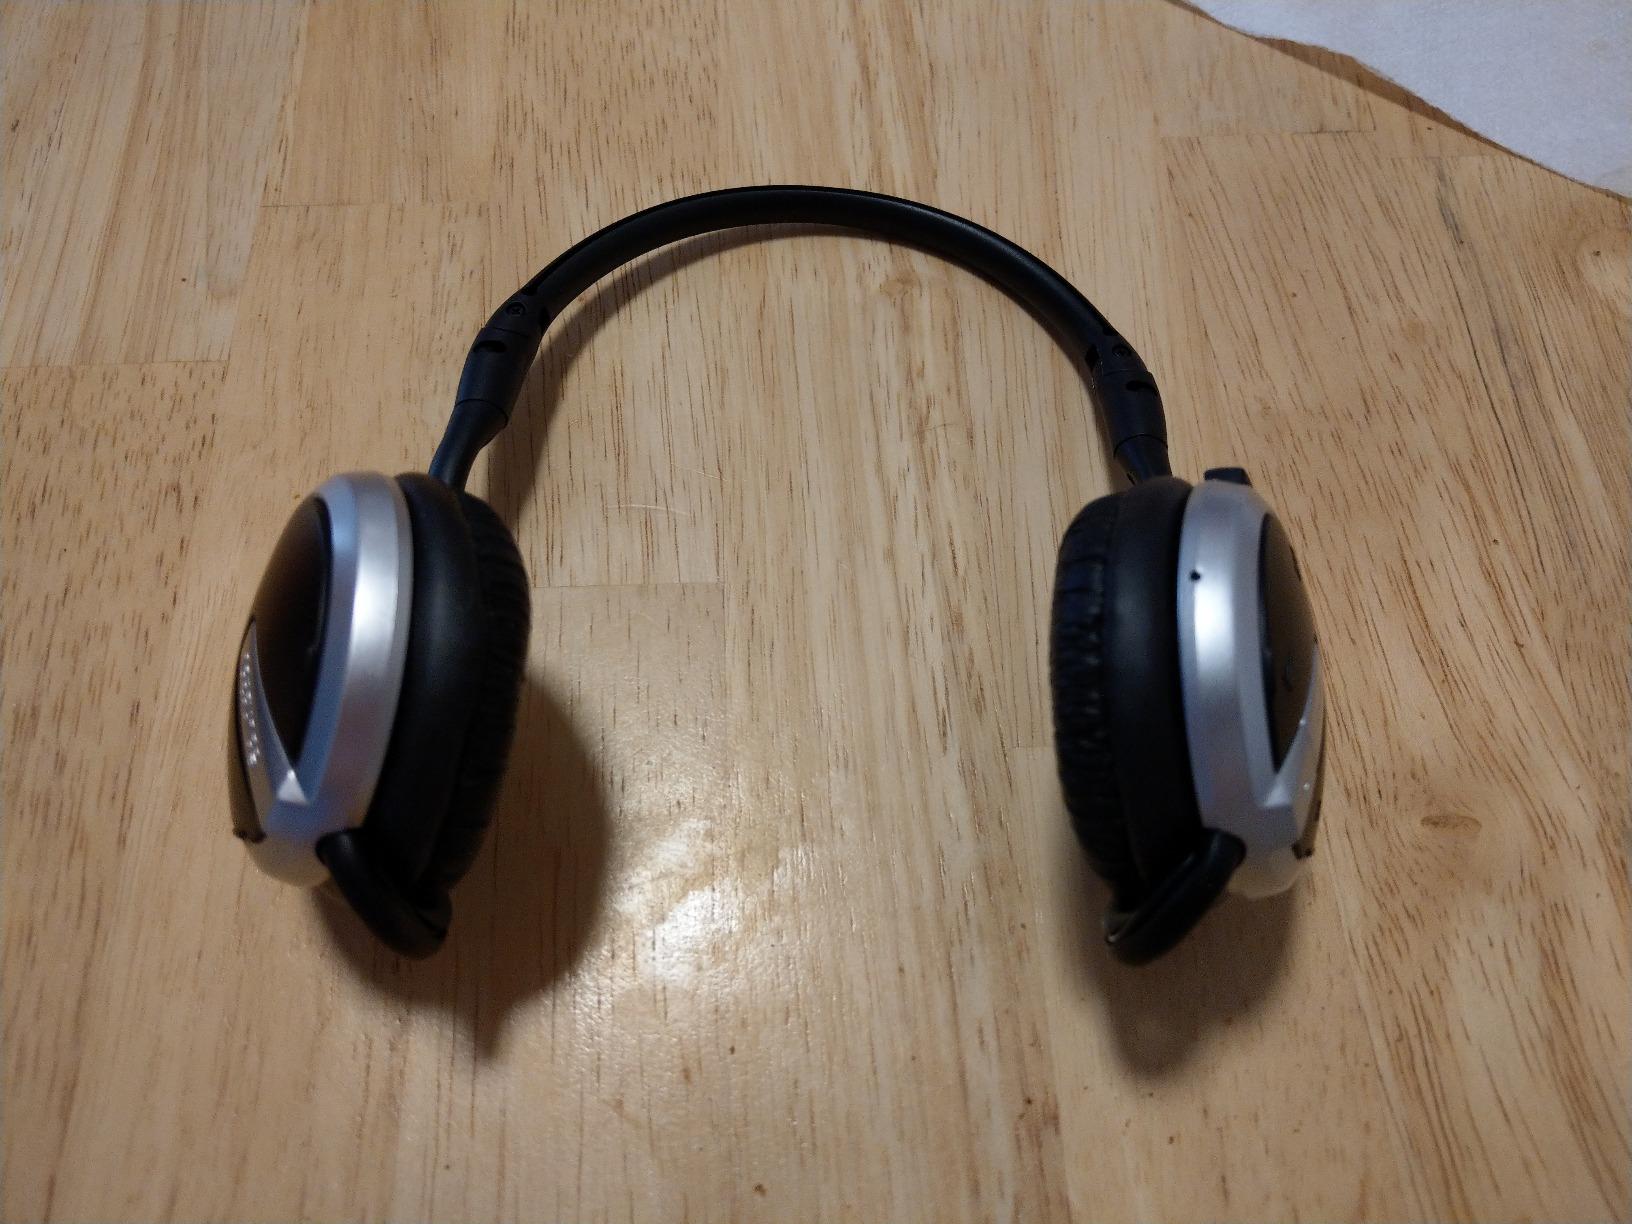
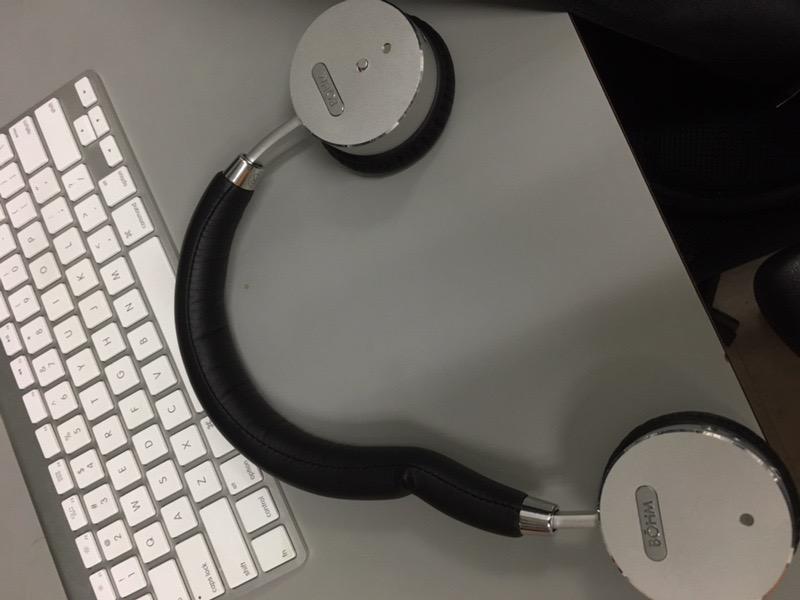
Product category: headphones
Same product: no